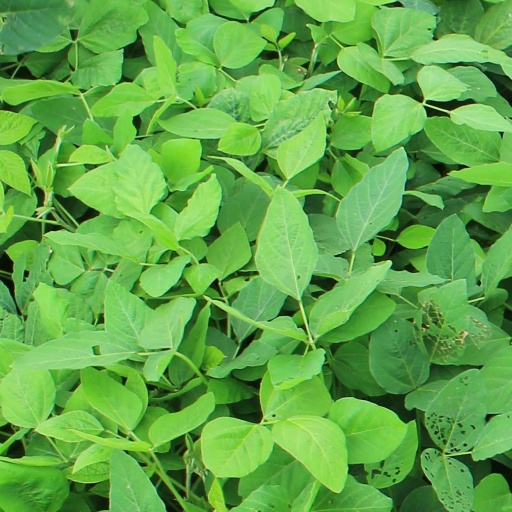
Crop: soybean